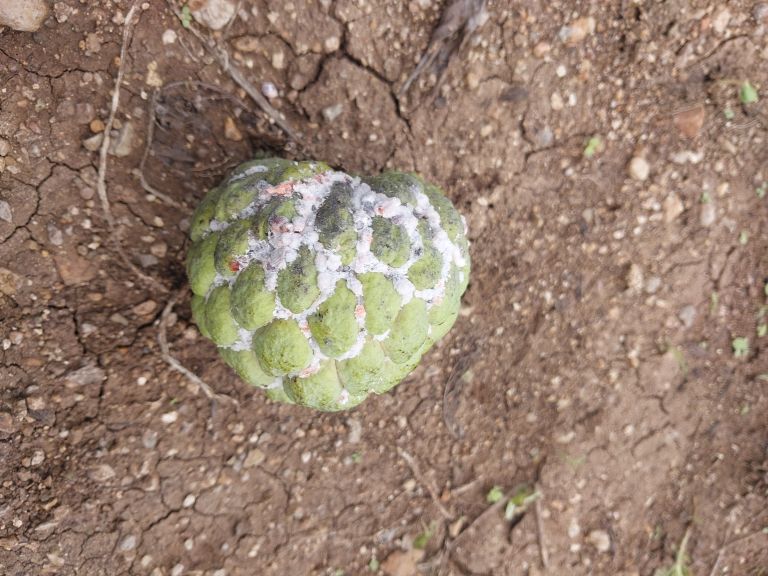
Disease label: Mealy Bug